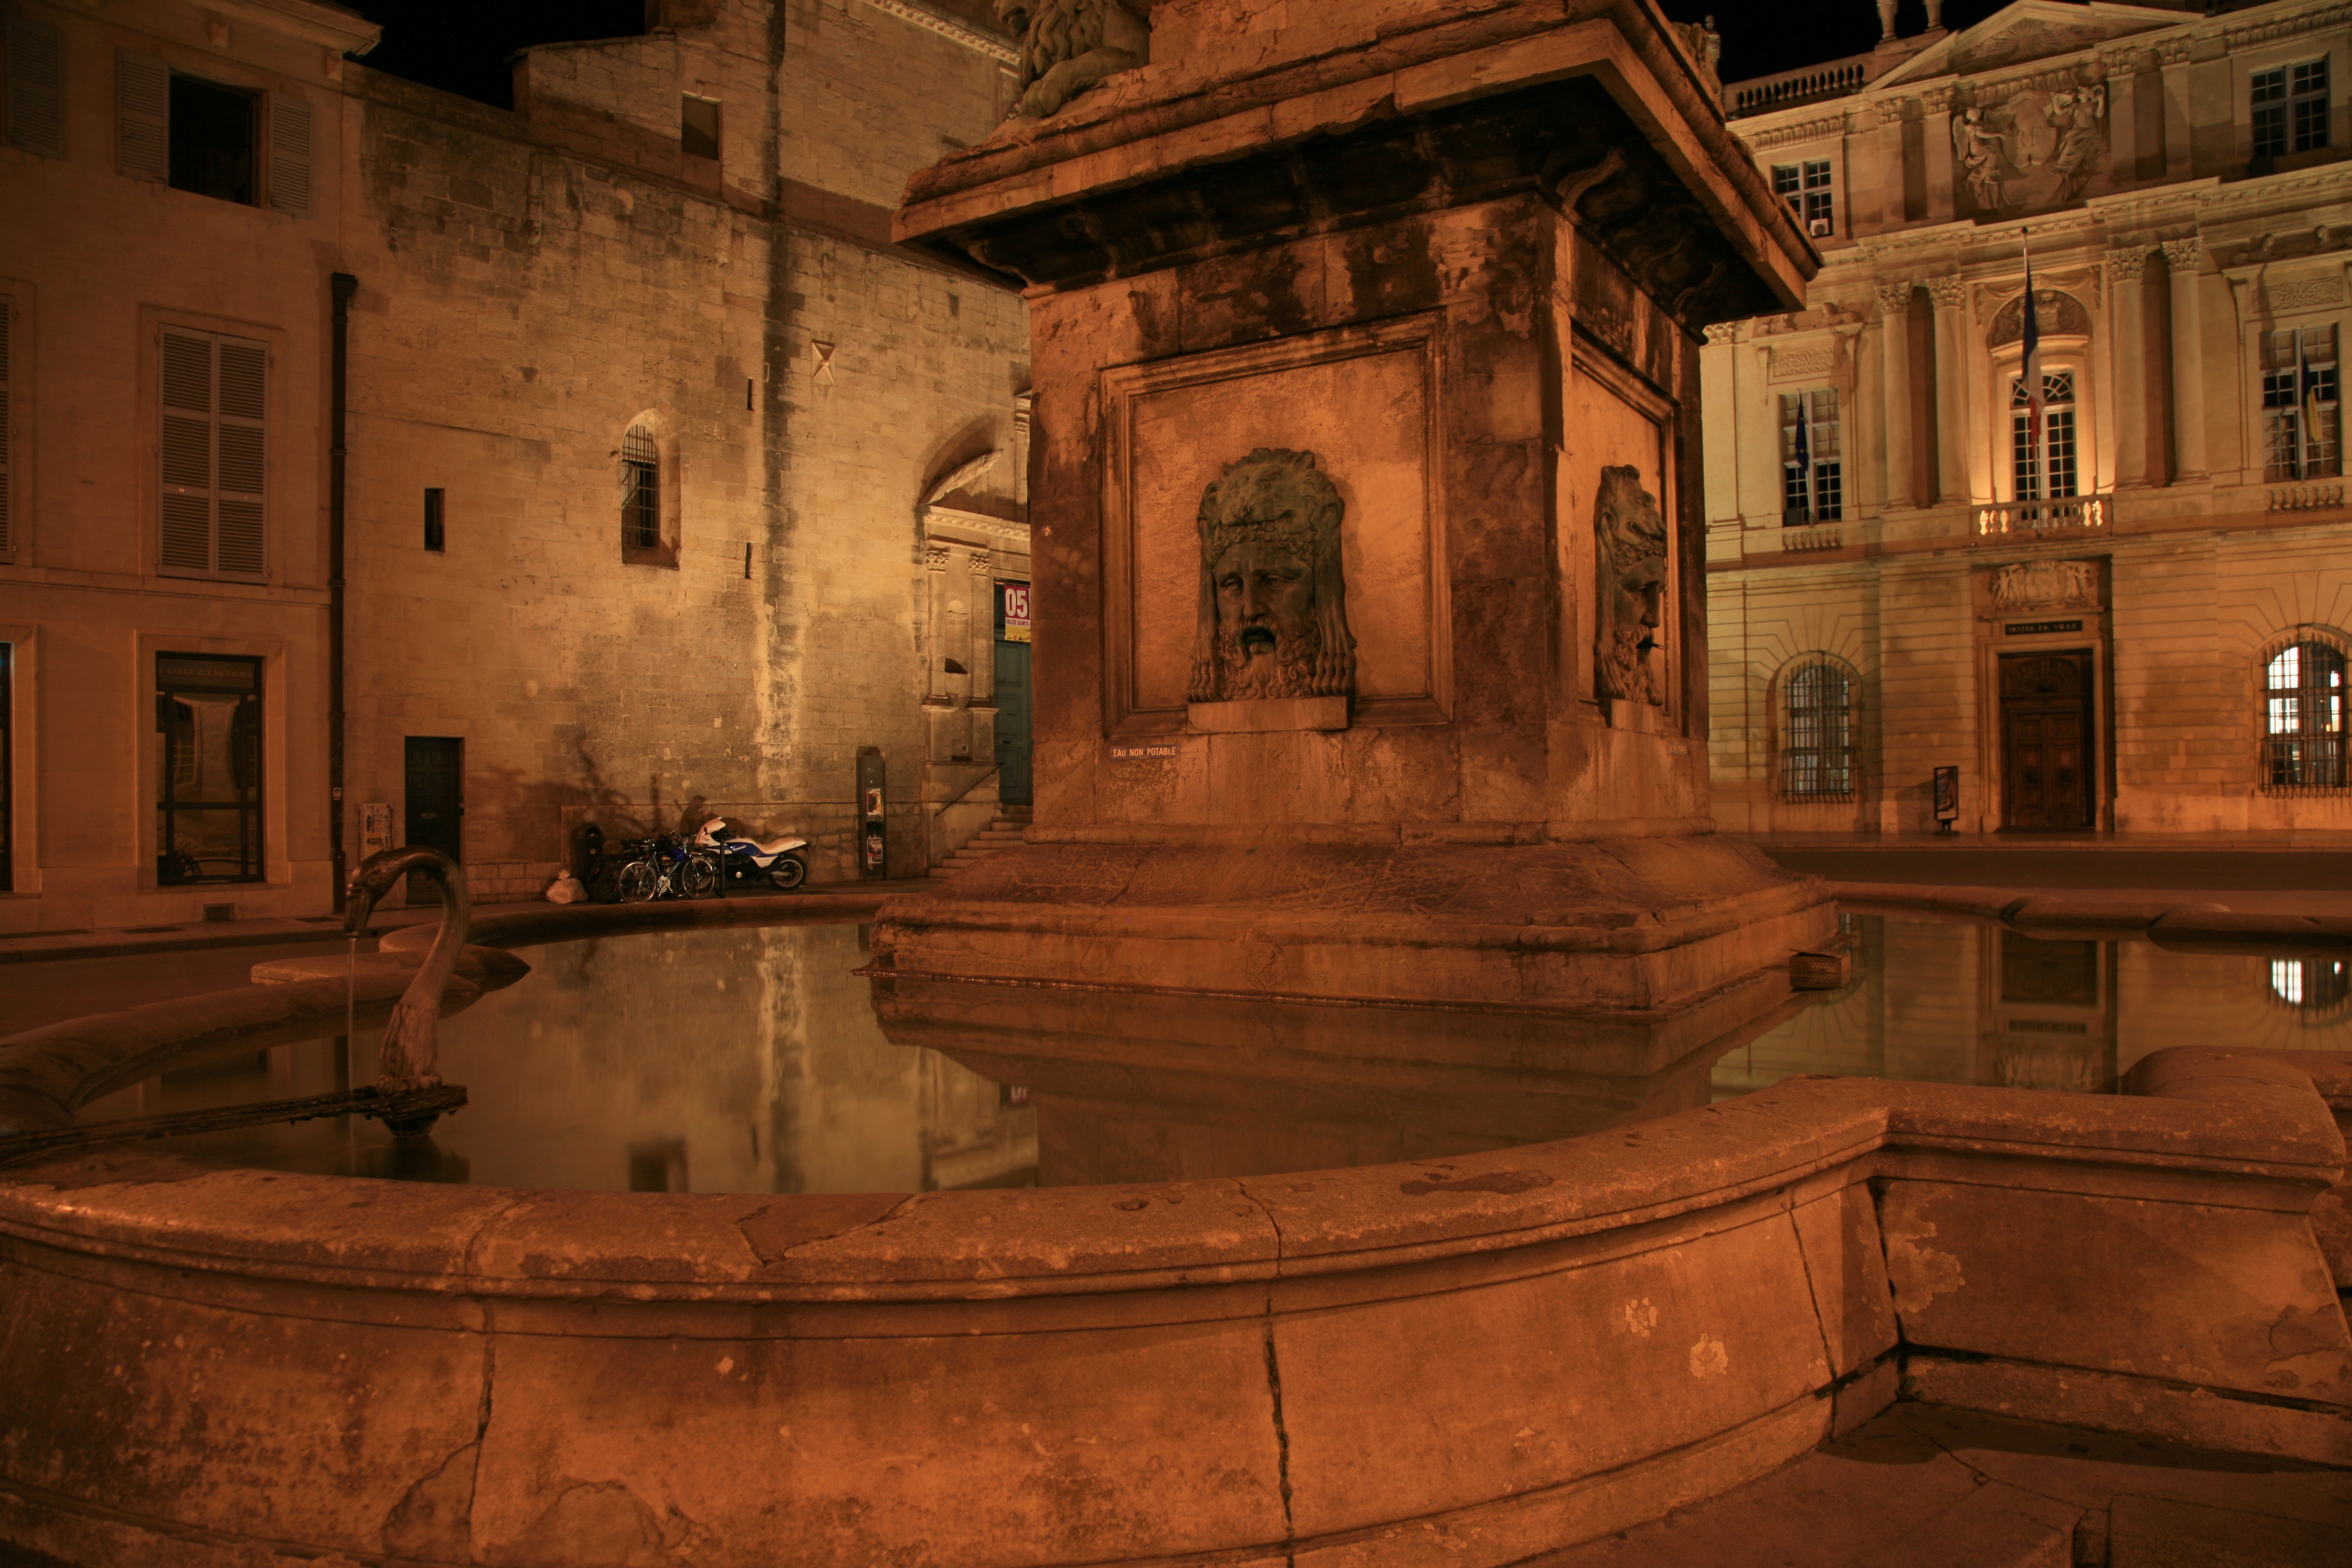
building, france, plaza, temple, obelisk, provence, obelisco, tourist attraction, estate, arles, crypt, bouchesdurhone, ob lisque, ancient history